La Santé Prison

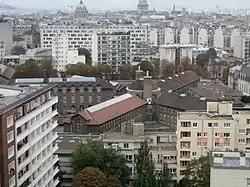
La Santé Prison (surrounded by high-rise buildings)

La Santé Prison (named after its location on the Rue de la Santé) ( or ) is a prison operated by the French Prison Service of the Ministry of Justice located in the east of the Montparnasse district of the 14th arrondissement in southern Paris, France, at 42 Rue de la Santé. It is one of the most famous prisons in France, with both VIP and maximum security sections.